Renato Soru

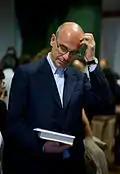
Renato Soru in 2008

Renato Soru (born 6 August 1957) is an Italian politician and entrepreneur. He is the founder of the internet service company Tiscali, based in Cagliari. "Forbes" listed Soru as one of the world's richest people, with a net worth of over $4 billion as of September 2001.